Pedro Montt

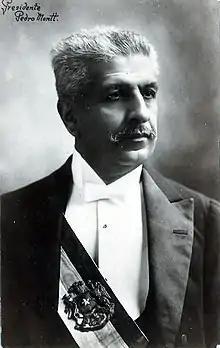
Montt, c. 1902

Pedro Elías Pablo Montt Montt (29 June 1849, Santiago, Chile – 16 August 1910, Bremen, Germany) was a Chilean political figure. He served as the president of Chile from 1906 to his death from a probable stroke in 1910. His government furthered railroad and manufacturing activities but ignored pressing social and labour problems.